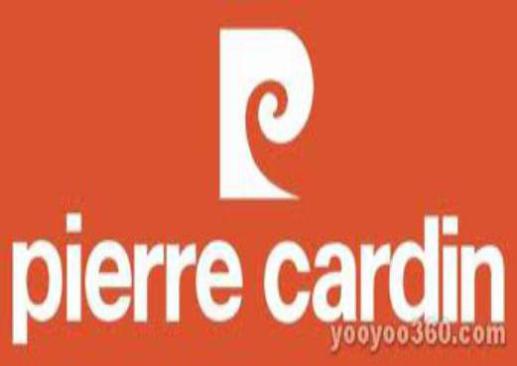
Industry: Clothes